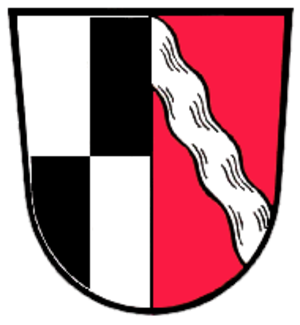
Windsbach est une ville allemande, située en Bavière, dans l'arrondissement d'Ansbach et le district de Moyenne-Franconie.